Bourvil

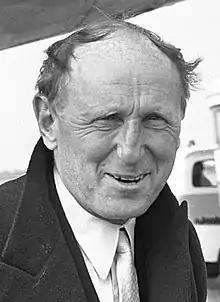
Bourvil in 1967

André Robert Raimbourg (27 July 1917 – 23 September 1970), better known as André Bourvil, and mononymously as Bourvil, was a French actor and singer best known for his roles in comedy films, most notably in his collaboration with Louis de Funès in the films "Le Corniaud" (1965) and "La Grande Vadrouille" (1966). For his performance in "Le Corniaud", he won a Special Diploma at the 4th Moscow International Film Festival.